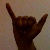
The image shows a hand gesture representing the letter 'Y' in Indian Sign Language.